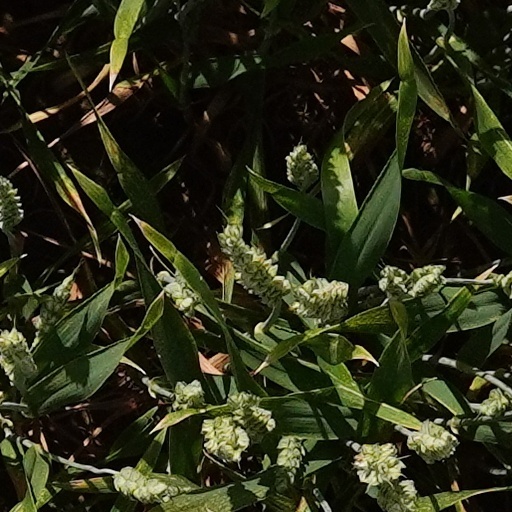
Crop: wheat